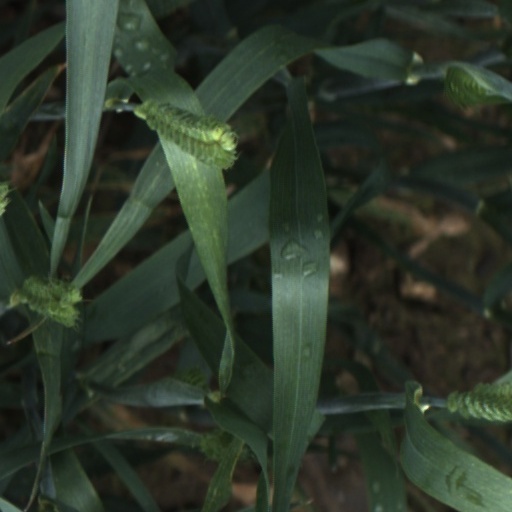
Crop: wheat